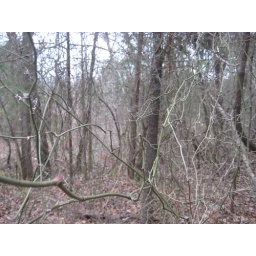
These little things will tear a hole in your dickies faster than a duck on a grass hopper.